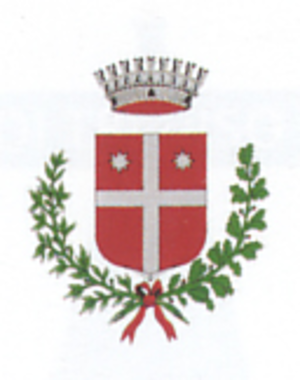
Motta di Livenza est une commune italienne de la province de Trévise dans la région Vénétie en Italie.